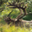
Label: deer